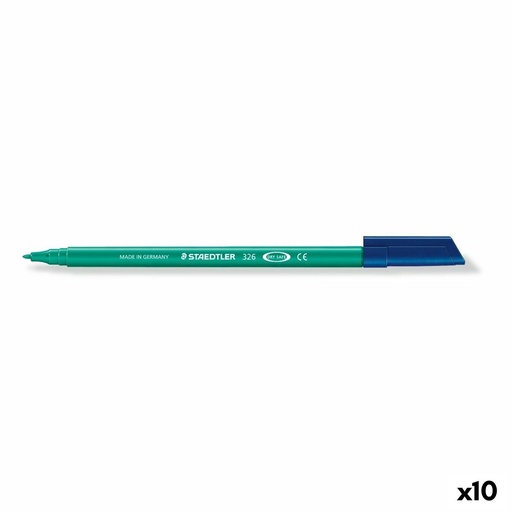
Felt-tip pens Staedtler Noris Club Green (10 Units)
Brand: Staedtler
Category: Office Supplies > Office Instruments > Writing & Drawing Instruments > Markers & Highlighters > Markers